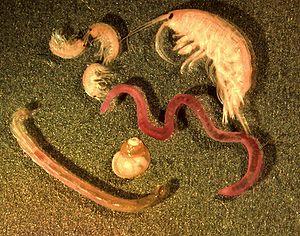
L’épifaune est le nom de la biologie des animaux aquatiques de fond, benthos, vivant dans une eau douce ou salée, ainsi que des animaux terrestres vivant sur la végétation, voire sur un autre animal.
Le benthos est l'ensemble des organismes aquatiques vivant à proximité du fond des mers et océans, des lacs et cours d'eau. Par opposition, on parle de pélagos pour désigner l'ensemble des organismes qui occupent la tranche d'eau supérieure, du fond à la surface. Beaucoup d'organismes benthiques ont néanmoins des larves qui sont planctoniques et qui pourraient être négativement affectées par l'acidification des océans, à des seuils de teneur en CO₂ déjà atteints ou qui pourraient bientôt l'être.